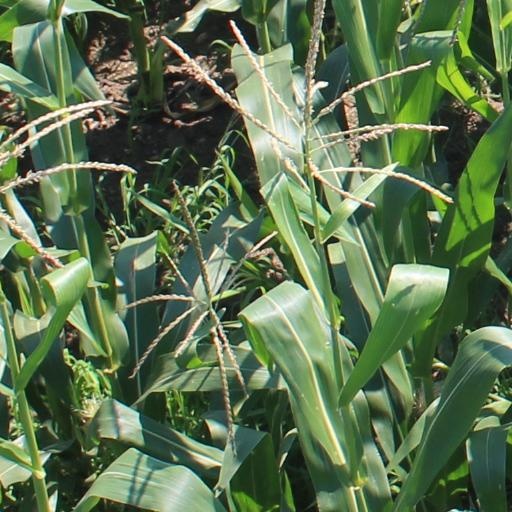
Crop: maize; corn